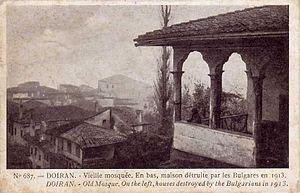
Doïran ou Dojran est une municipalité et une ville du sud-est de la Macédoine du Nord, située au bord du lac du même nom. La municipalité comptait 3 426 habitants en 2002 et s'étend sur 129,16 km². La ville en elle-même est divisée en deux agglomérations, séparées par quelques kilomètres et toutes les deux situées au bord du lac, Nov Doïran et Star Doïran. Elles comptent respectivement 1 110 et 363 habitants, le reste de la population étant réparti dans les villages alentour. Doïran est une des principales destinations touristiques macédoniennes.